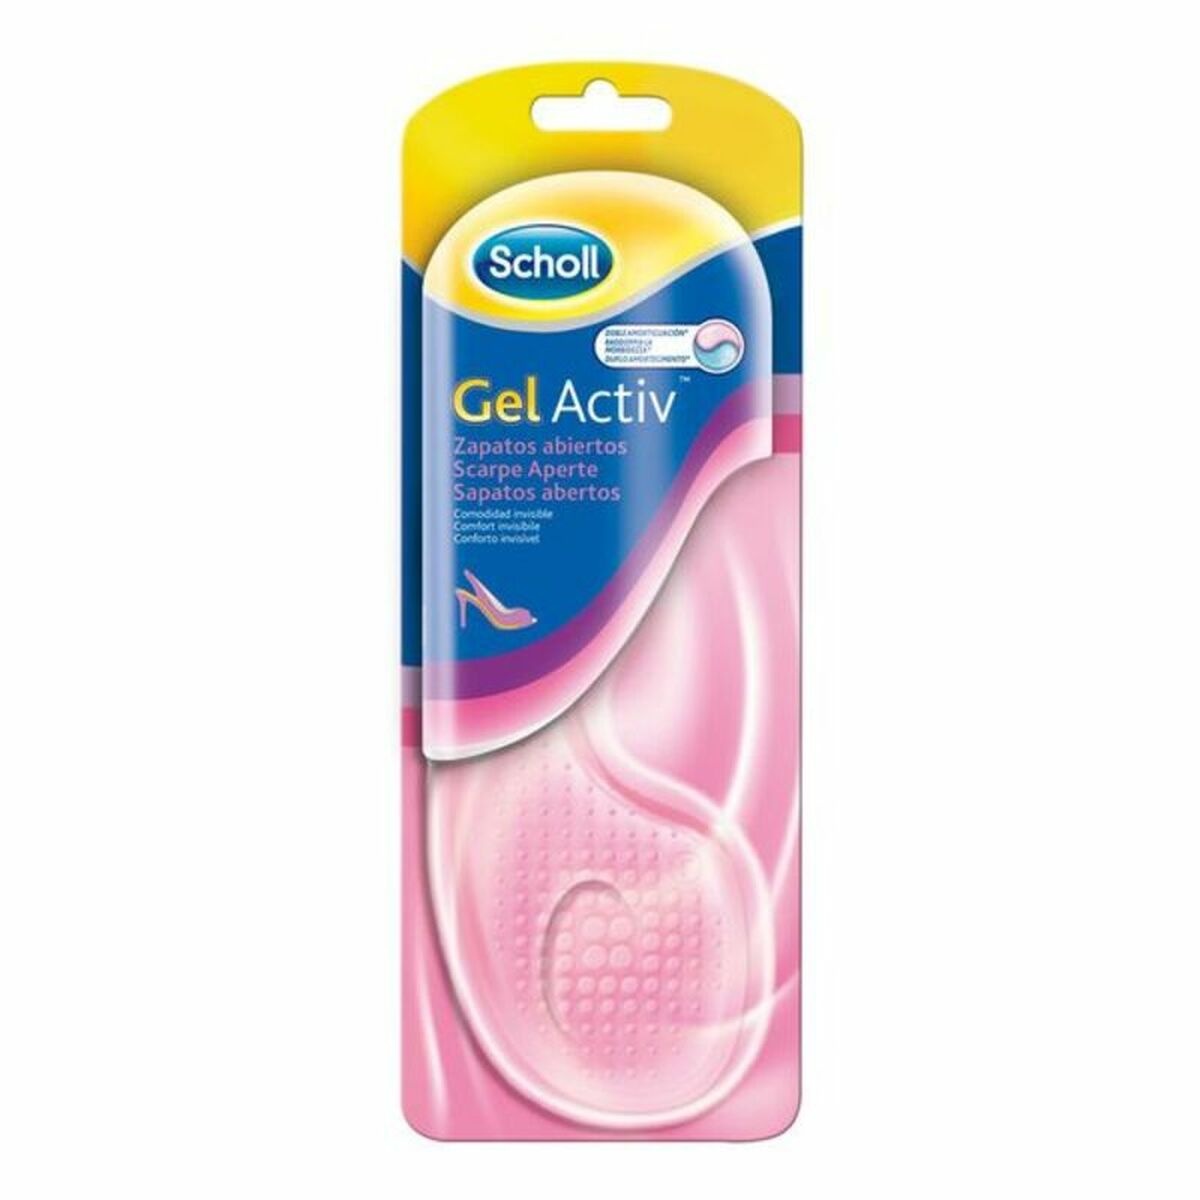
Deodoriseringssulor Scholl Gel Activ
Om du funderar på att förnya din garderob, köp Deodoriseringssulor Scholl Gel Activ och andra Schollprodukter ! Bästa kvalitet till bästa pris har du just nu inom räckhåll! Färg: Transparent
Brand: Scholl
Category: Health & Beauty > Personal Care > Foot Care > Insoles & Inserts > Gel Heel Pads